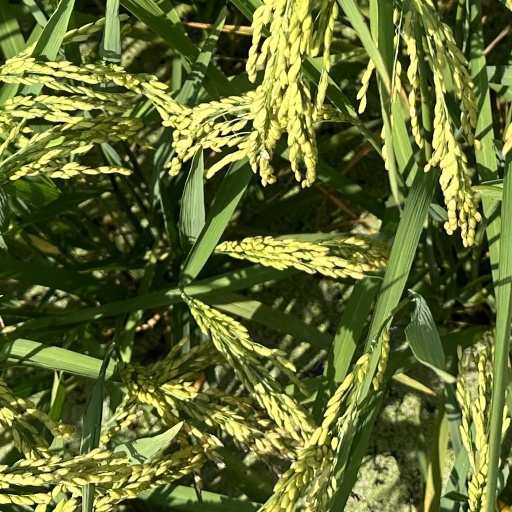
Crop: rice